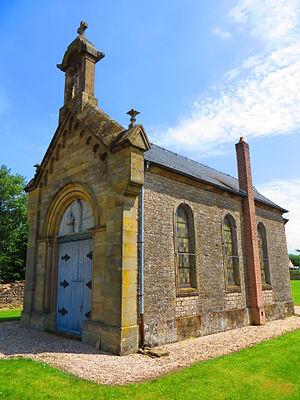
Rechicourt Chateau chapelle
Réchicourt-le-Château est une commune française située dans le département de la Moselle en région Grand Est.